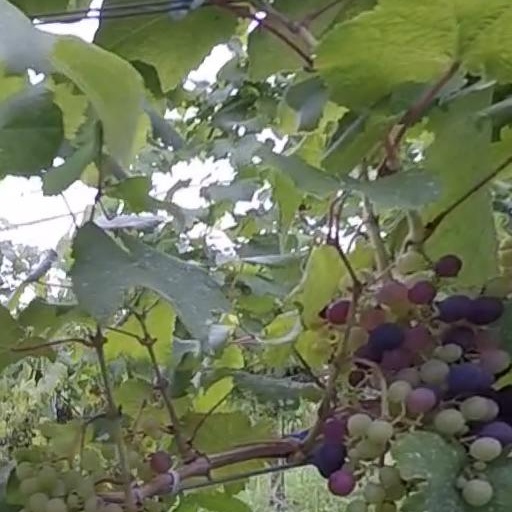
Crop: grape